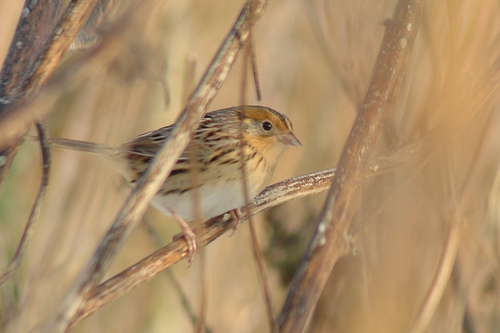
the small bird has a white chest, light brown beak and light brown stripes on its wings.
a petite, round bird with black beady eyes, a generally yellow coat, faint black stripes and a white belly.
this bird has a short bill, a striped crown, and a light brown throat.
a yellow bird with black stripes and black on its crown.
this bird has a short beak, a small head compared to its body, a longer talk, and a rust colored nape and darker crown.
this bird is tan with streaks of dark brown in the wings and golden brown striped around the eye with a white belly.
a small bird with light brown plumage streaked with darker brown on wings and back, it has a white belly and dark brown crown.
a small bird with a cream breast, yellow and brown striped back and tail, orange and brown striped head, and a pointed beak.
a small bird with black eyes, and a flat billa small bird that is light brown mostly, however it does have a white belly and an orange nape
Species: Le Conte Sparrow